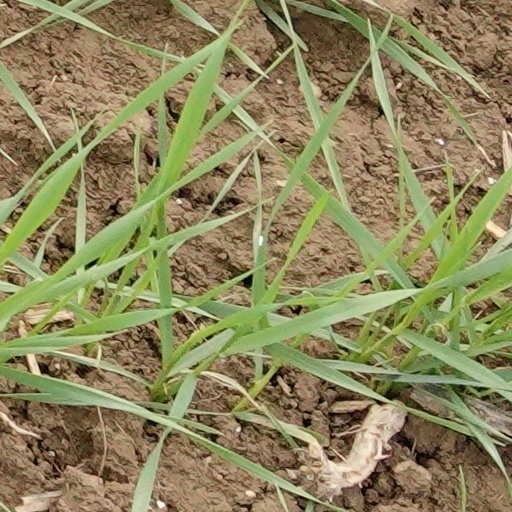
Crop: wheat